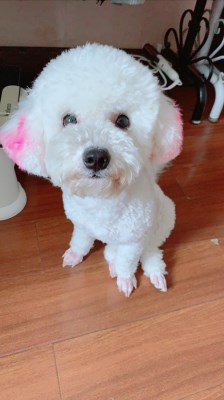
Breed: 3083-n000117-Bichon_Frise